William Henry (pastor)

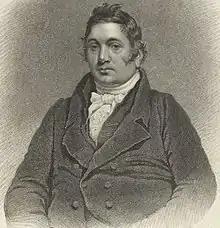
Rev. William Henry, 1826

William Henry (22 April 1783 – 8 March 1839) was a Scottish-born Congregationalist pastor who ministered in Stirling and Leith in Scotland, and at Tooting in England. He also held the position of Corresponding Secretary of the Home Missionary Society.